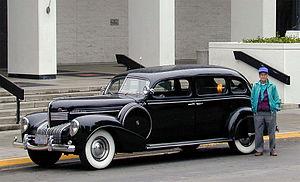
La Chrysler Imperial, introduite en 1926, été le véhicule haut de gamme de Chrysler pendant une grande partie de son histoire. Les modèles été produits sous le nom Chrysler jusqu'en 1954, puis de 1990 à 1993. La société positionné les voitures comme une marque de prestige pour rivaliser avec Cadillac, Continental, Lincoln, Duesenberg, Pierce Arrow, Cord et Packard. Selon Antique Automobile, "L'adjectif «impérial», selon le dictionnaire Webster, signifie souverain, suprême, supérieur ou de taille ou d'excellence inhabituelle. Le mot impérial convient donc à juste titre au modèle le plus cher de Chrysler".